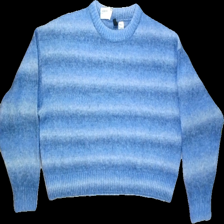
View: front
Type: Sweater
Category: Ladies
Brand: H&M
Colors: Blue, White
Material: 56%acrylic 34%polyester 10%polyamide
Pattern: Striped
Cut: C-collar, Cropped
Size: L
Season: All
Trend: No trend
Stains: No
Price range: <50
Recommended usage: Export